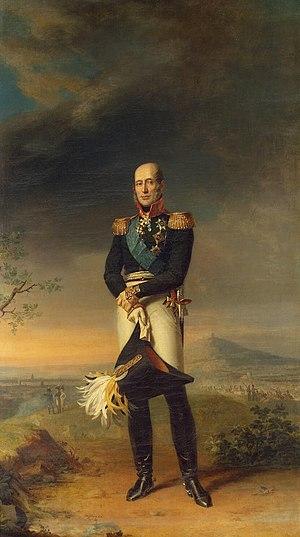
Le prince Michel Barclay de Tolly, connu en Russie sous le nom de Mikhaïl Bogdanovitch Barclay de Tolly, né le 24 décembre 1761 à Pomautsch en Livonie d’une famille germano-balte originaire d’Écosse, et mort le 26 mai 1818 à Insterbourg en Prusse, est un feld-maréchal russe.